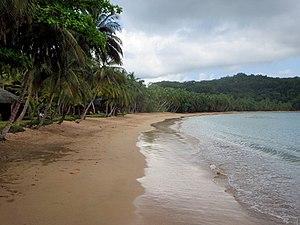
L'ilhéu Bom Bom est l'une des plus petites îles de l'archipel qui constitue Sao Tomé-et-Principe, dans le golfe de Guinée. Il est situé au nord de l'île de Principe.